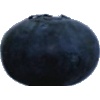
Label: blueberry